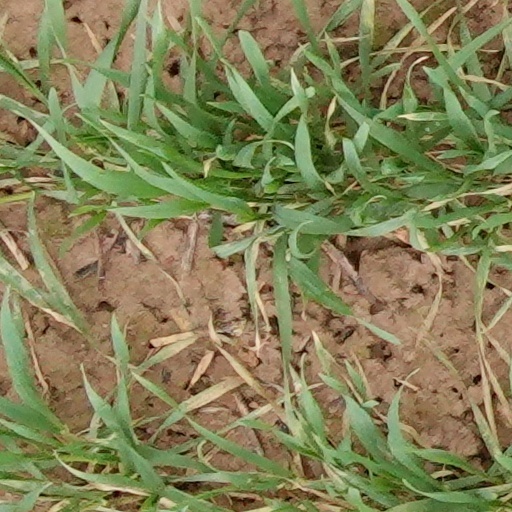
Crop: wheat